Shamima Ali

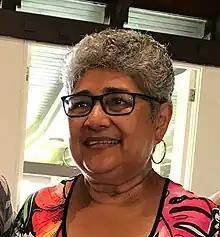
Shamima Ali 2020

Shamima Ali is a Fijian political activist of Indian descent. As of July 2015, she is the Coordinator of the Fiji Women's Crisis Centre (FWCC), a post she has held for many years. She has also been a member of the Fiji Human Rights Commission (FHRC).